NXT UK TakeOver: Blackpool

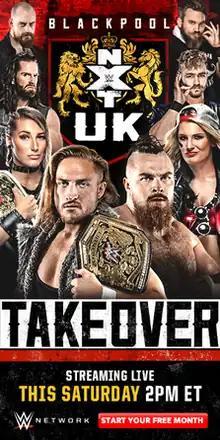
Promotional poster featuring various NXT UK wrestlers

NXT UK TakeOver: Blackpool was a 2019 professional wrestling livestreaming event produced by the American promotion WWE. It was the inaugural NXT UK TakeOver event, as well as the first NXT UK TakeOver: Blackpool, and took place on 12 January 2019 at the Empress Ballroom in Blackpool, Lancashire, England. The event aired exclusively on the WWE Network and was held for wrestlers from the promotion's NXT UK brand division.